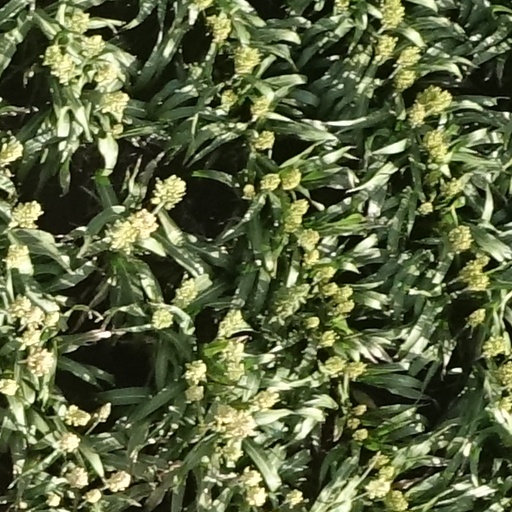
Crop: sorghum